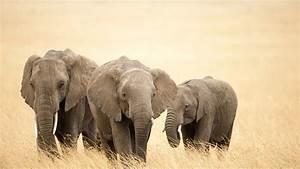
elephant